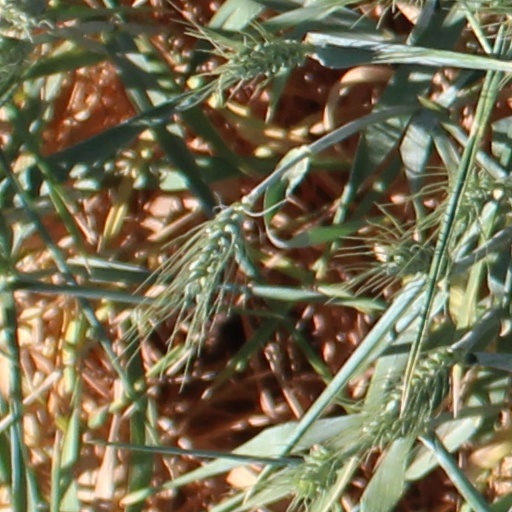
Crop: wheat